Oxford Circus tube station

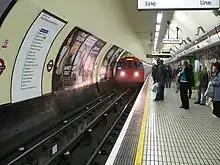
A Bakerloo line train to Queen's Park arriving at northbound platform 4, looking south.

On 20 July 2011, the separate station buildings were given Grade II status by the Tourism and Heritage Minister on the advice of English Heritage. Part of the reason was the consistency of the design shown by architect Leslie Green on several stations.